Knabenau

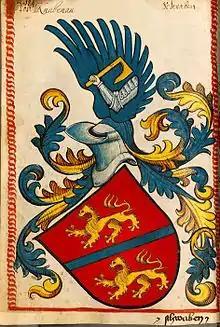
Coat of arms of Baron von Knabenau

The House of Knabenau or von Knabenau (also known as Barons von Knabenau) is an ancient Baltic-German noble family of German origin, originally from Silesia, and later it spreads in the 16th century in Courland.